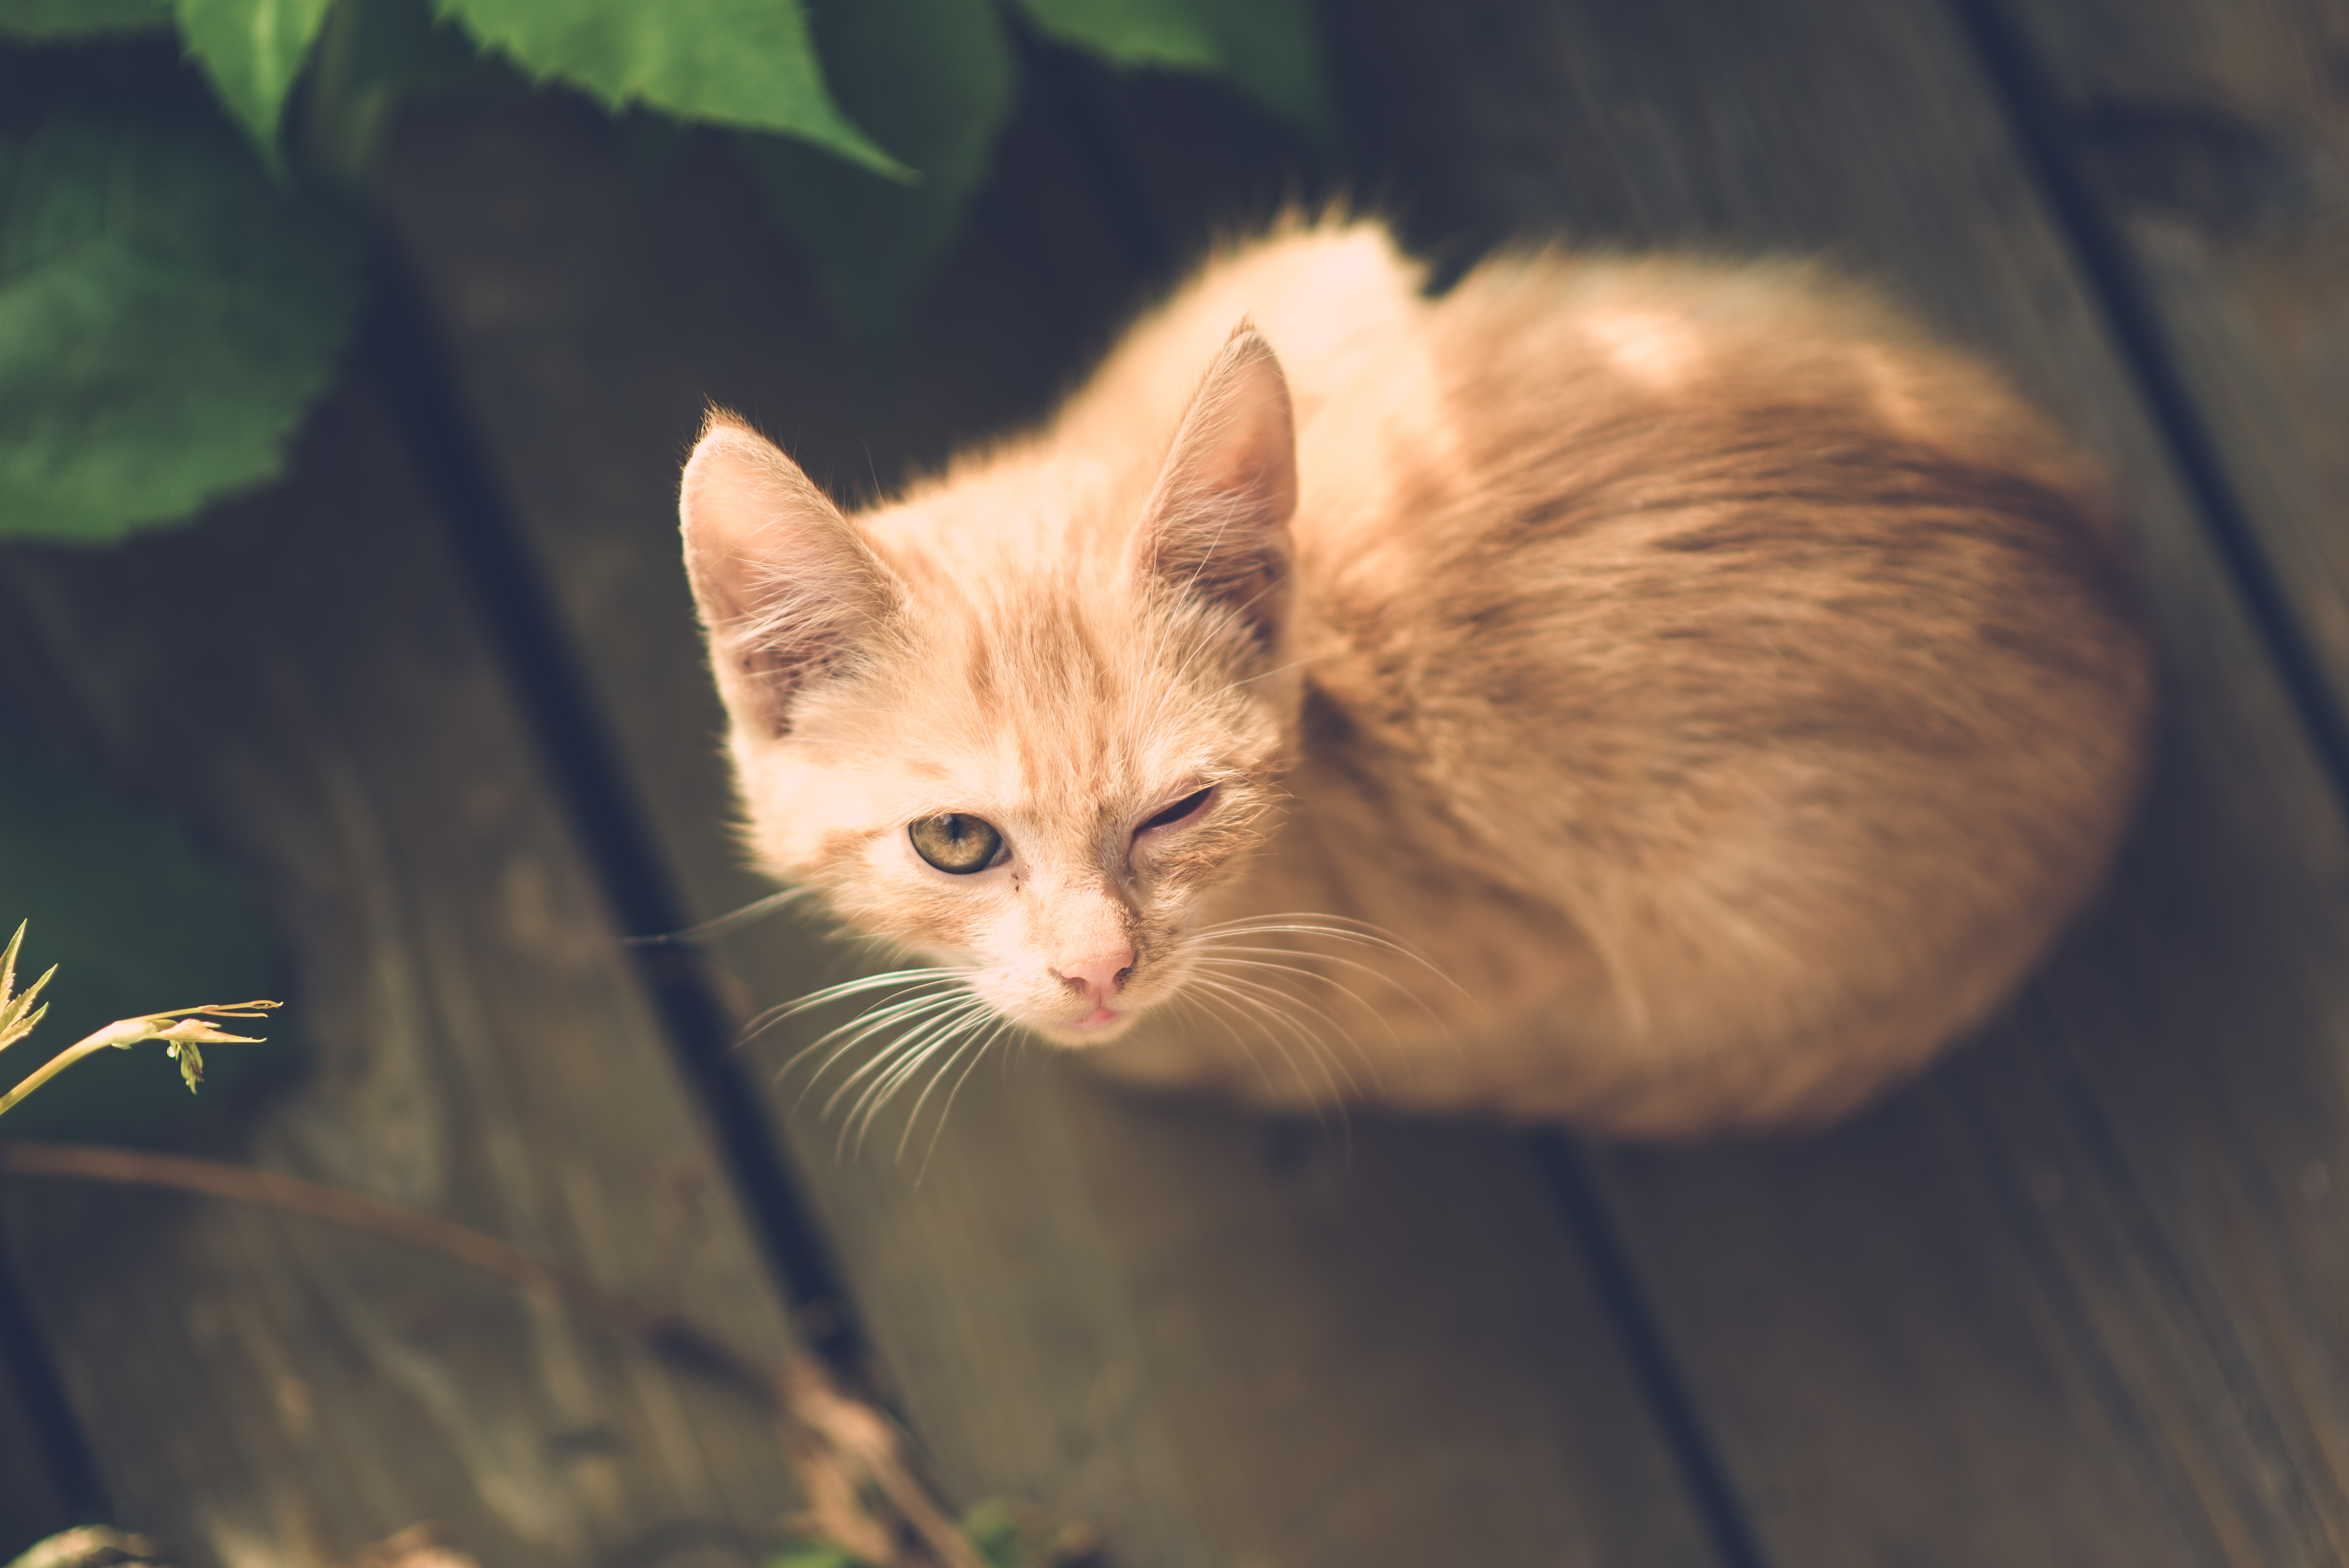
nature, outdoor, vintage, animal, cute, village, pet, fur, portrait, young, red, kitten, cat, small, mammal, garden, fauna, family, whiskers, eye, wooden, little, skin, vertebrate, domestic, injury, unhappy, illness, poor, one eye, small to medium sized cats, cat like mammal